James Gunson

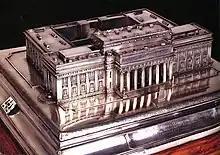
Presentation to Sir James Gunson. Auckland Museum Silver Model.

Several parts of the city bear his name or were his gift. His farming property to the South of Auckland in Manukau, called Totara Park, was later given to the city of Auckland. His main town residence, in St Andrew's Road, Epsom, became the Tongan royal residence, which it remains. A further Auckland property (named Rydal Mount after the residence of the English poet William Wordsworth) was by the same architect, Draffin, that Gunson had chosen to design Auckland Museum. Gunson Street, in Freemans Bay, Auckland, is named after him.